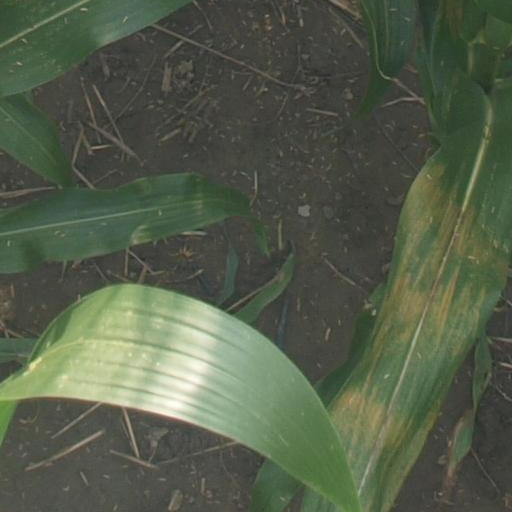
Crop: maize; corn